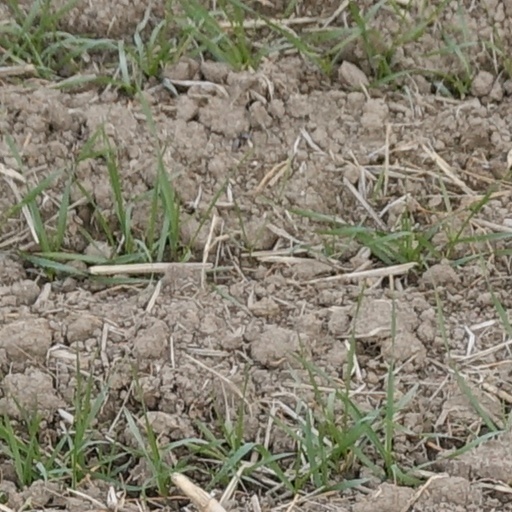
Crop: wheat